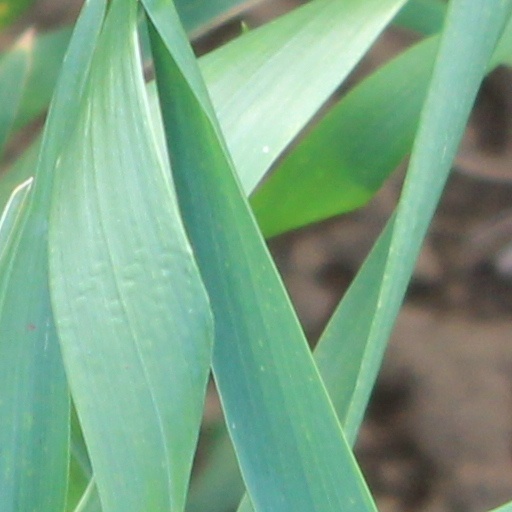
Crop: wheat